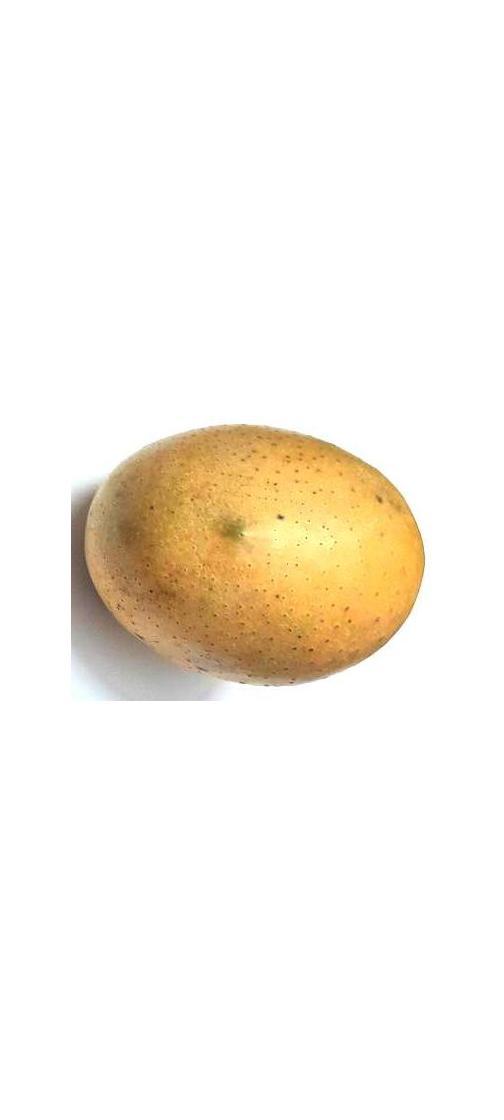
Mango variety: Gourmoti